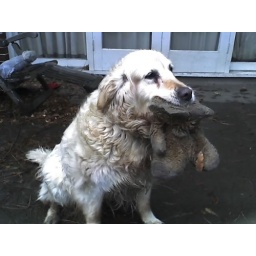
Grubby winter coat and filthy toy. Still cute in an old dog kind of way.